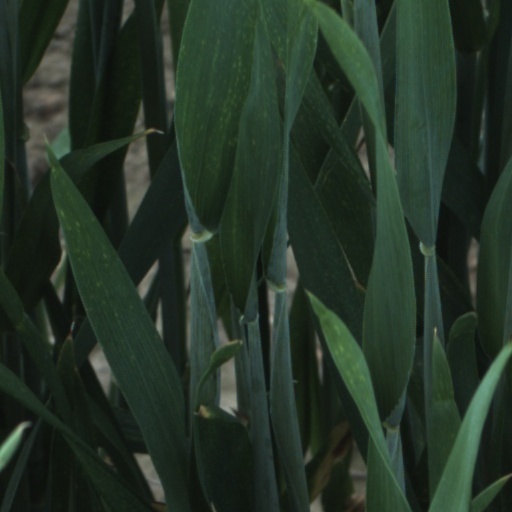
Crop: wheat